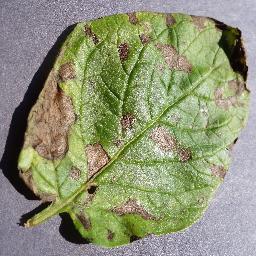
Label: Potato___Early_blight